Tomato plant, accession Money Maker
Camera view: bottom (45 deg); turntable rotation: 240 degrees
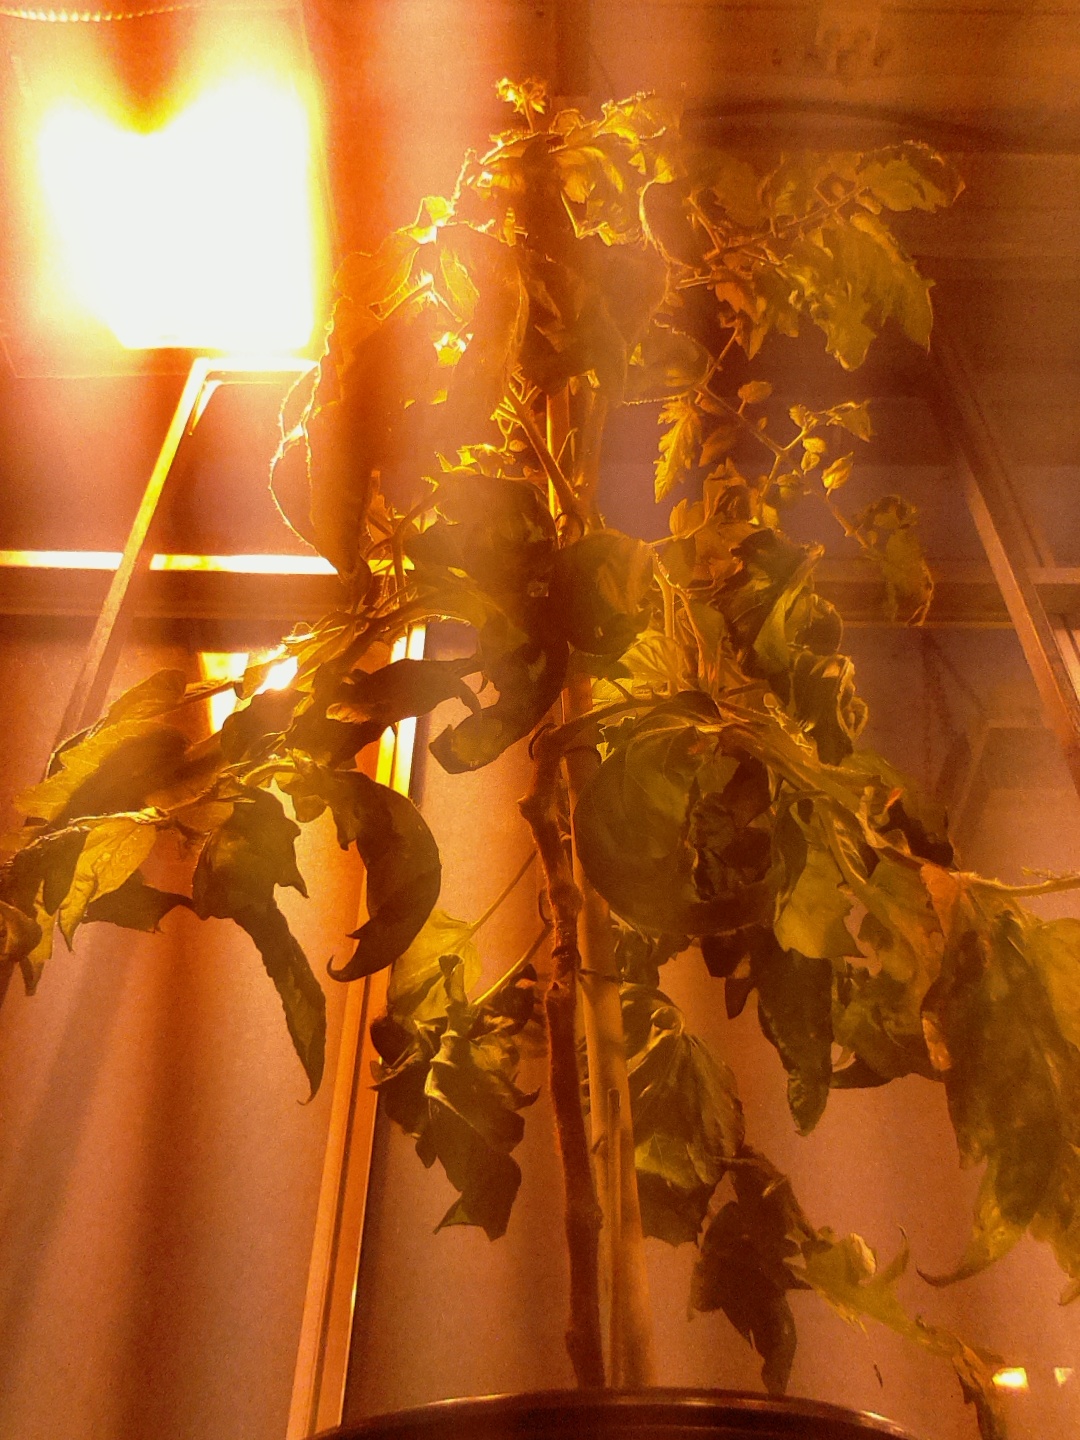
BBCH growth stage 73: 30%-40% of final fruit size